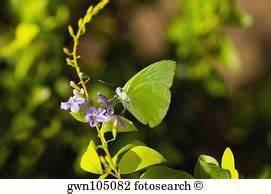
butterfly